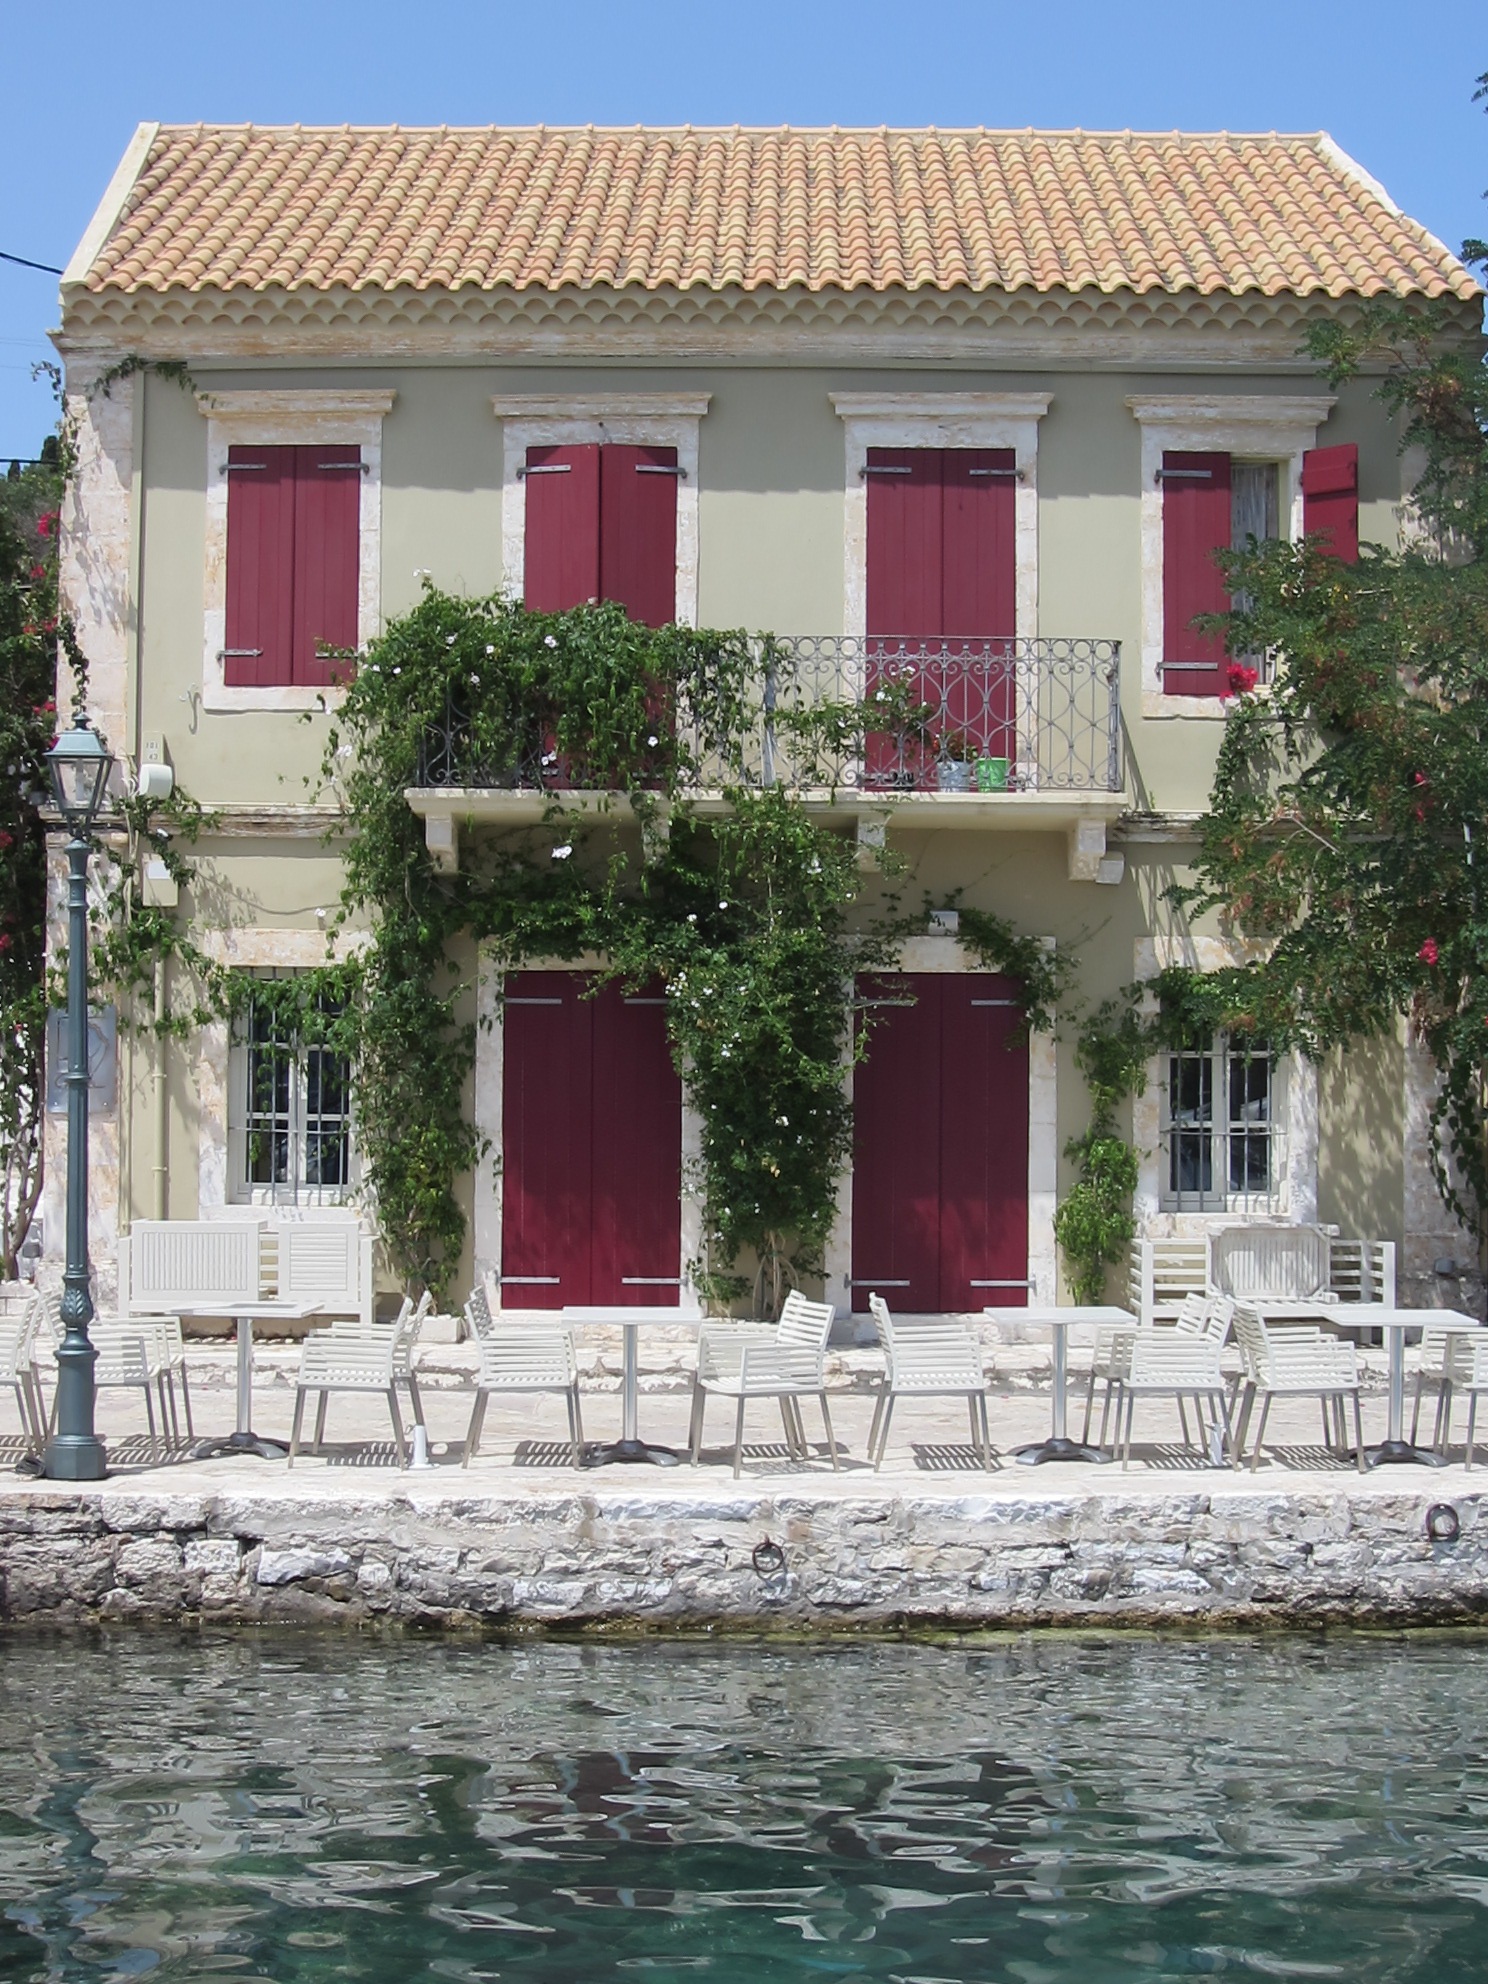
sea, water, villa, mansion, house, building, old, city, home, cottage, holiday, facade, property, waterway, greece, estate